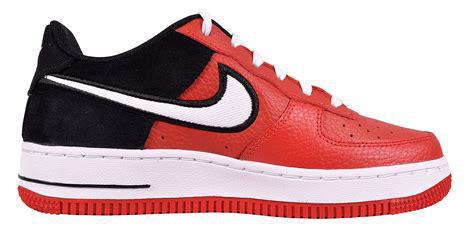
Brand: Nike
Model: Force 1 LV8